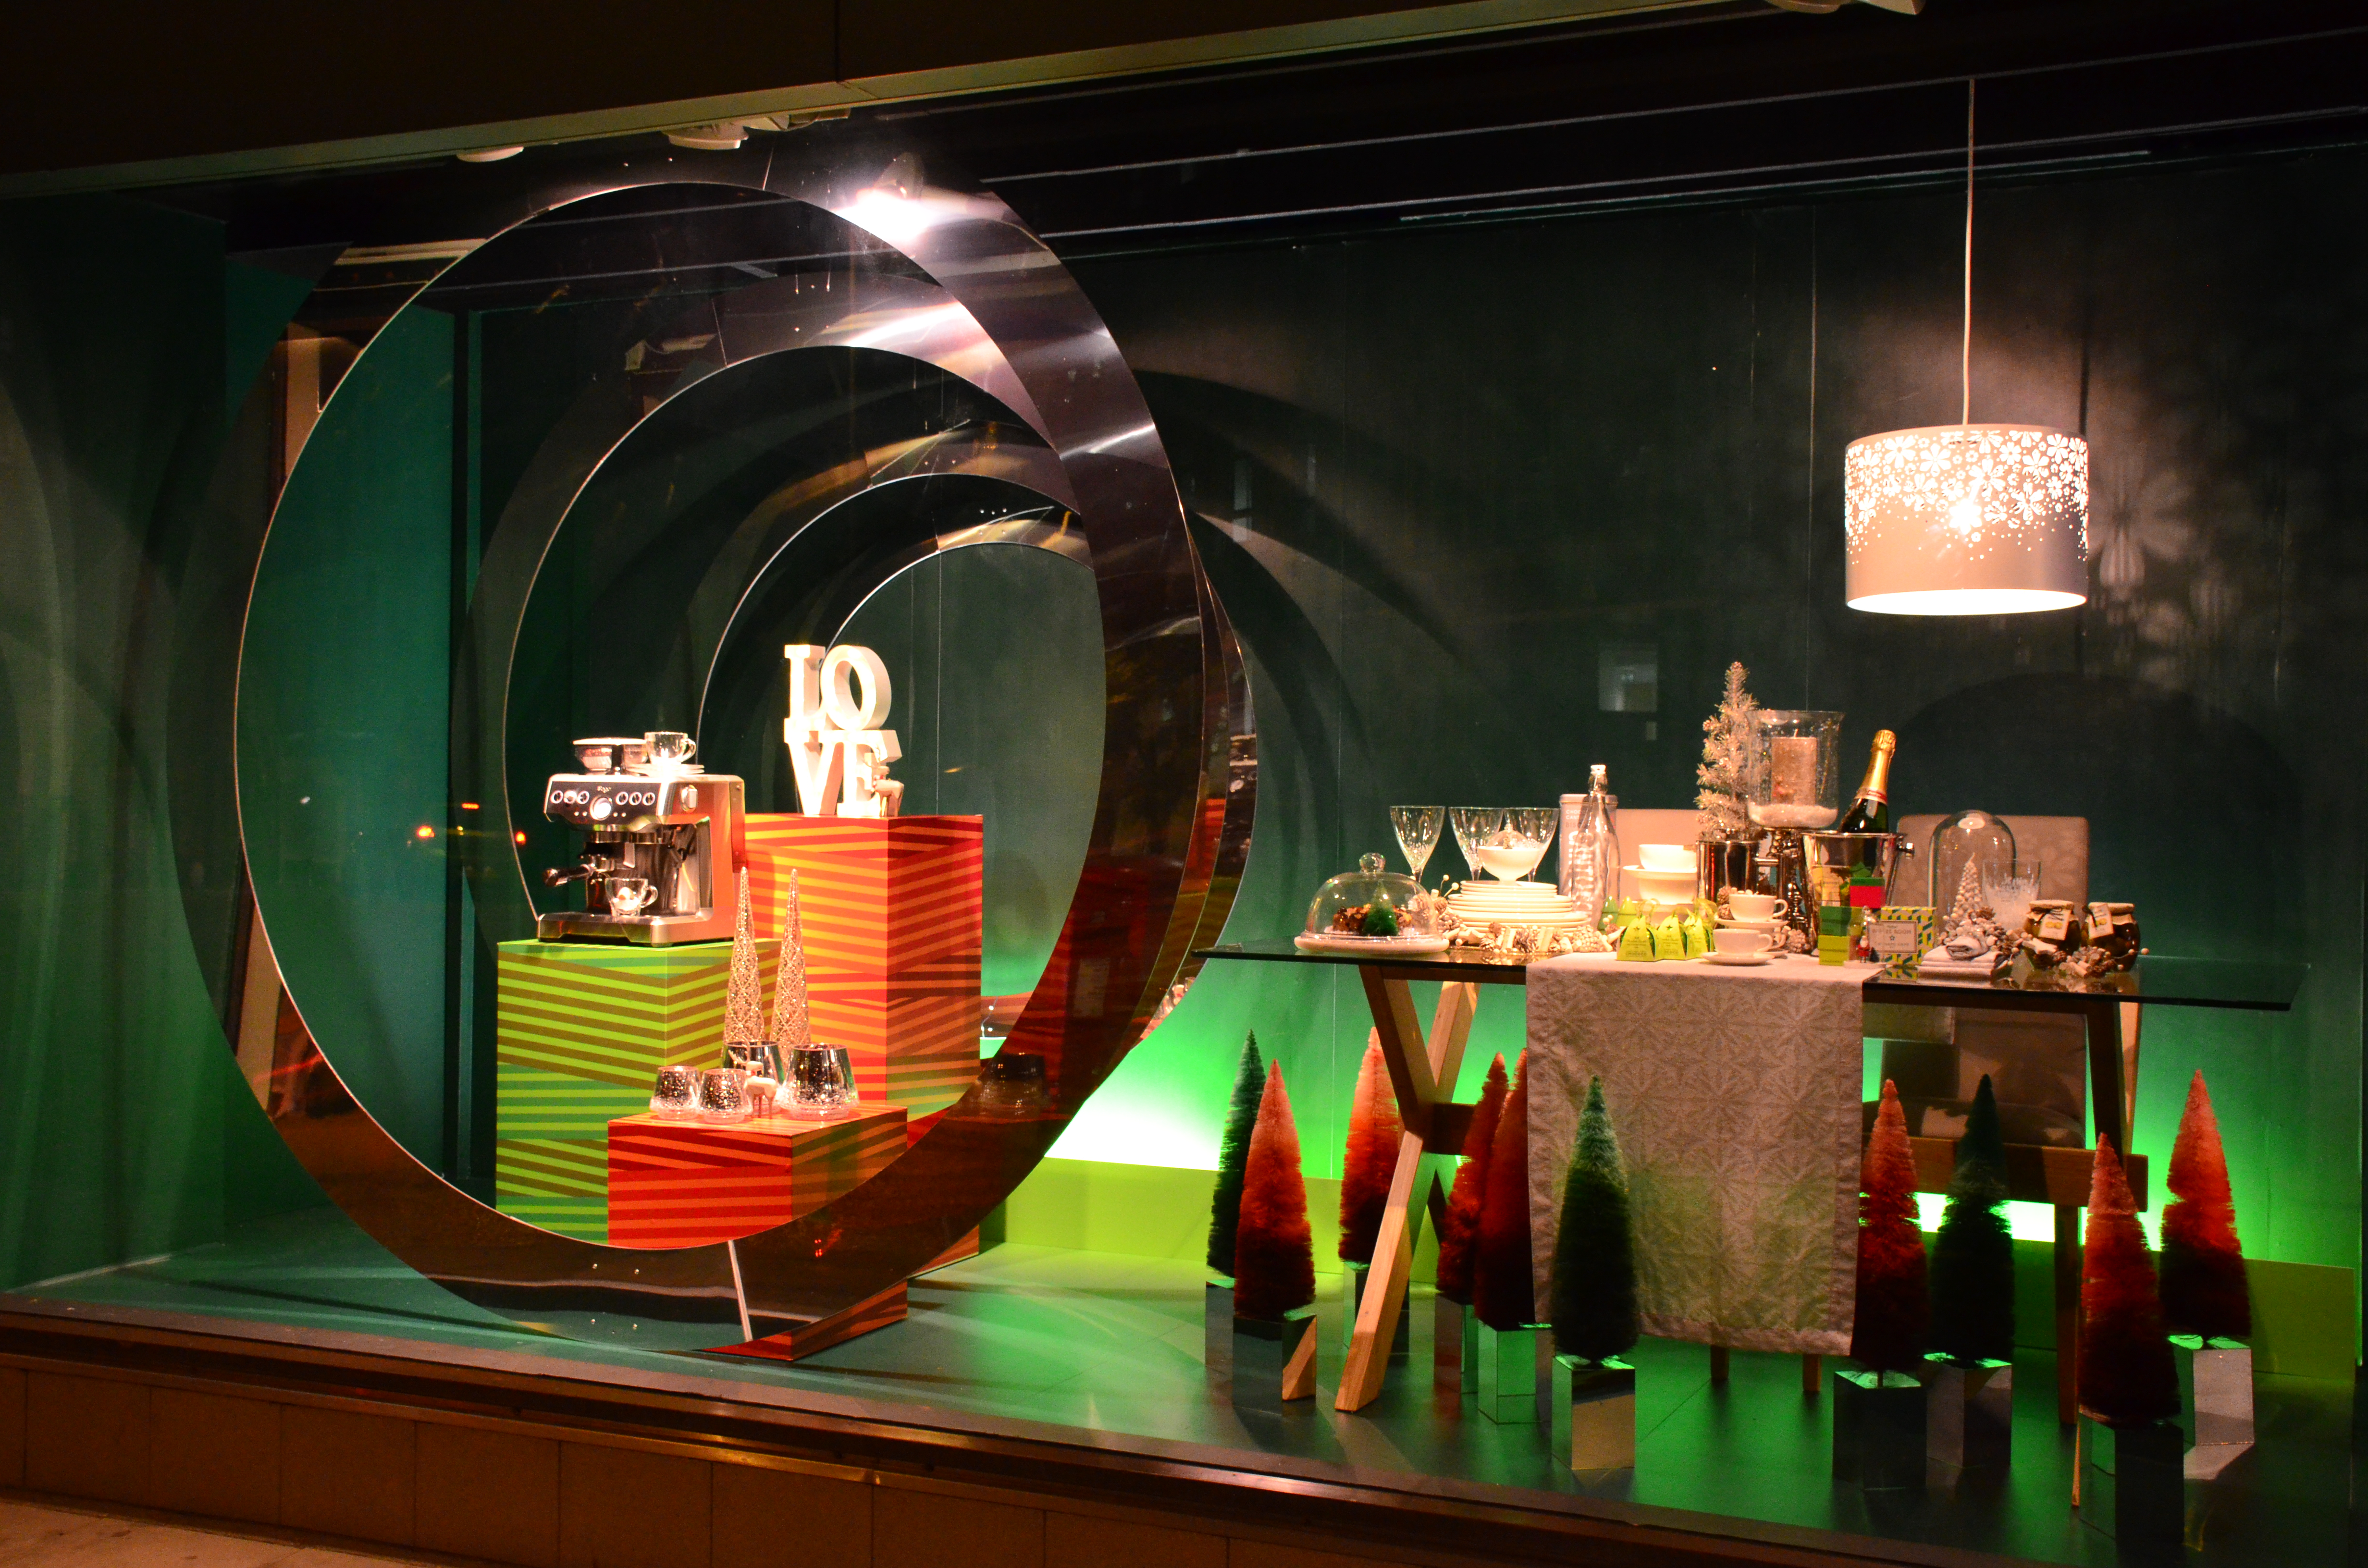
bar, red, color, interior design, free, stage, tourist attraction, display window